Automatic rifle

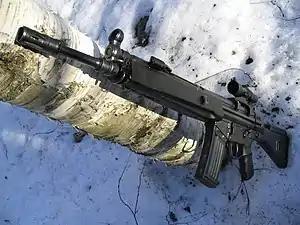
Heckler & Koch HK33A2 with Trijicon Compact ACOG

During the 1960s, other countries would follow the Americans lead and begin to develop 5.56×45mm assault rifles, most notably Germany with the Heckler & Koch HK33. The HK33 was essentially a smaller 5.56mm version of the 7.62×51mm Heckler & Koch G3 rifle. As one of the first 5.56mm assault rifles on the market, it would go on to become one of the most widely distributed assault rifles. The HK33 featured a modular design with a wide range of accessories (telescoping butt-stocks, optics, bipods, etc.) that could be easily removed and arranged in a various configurations.